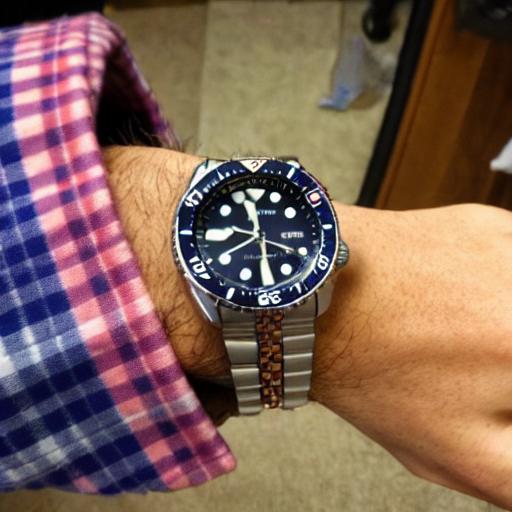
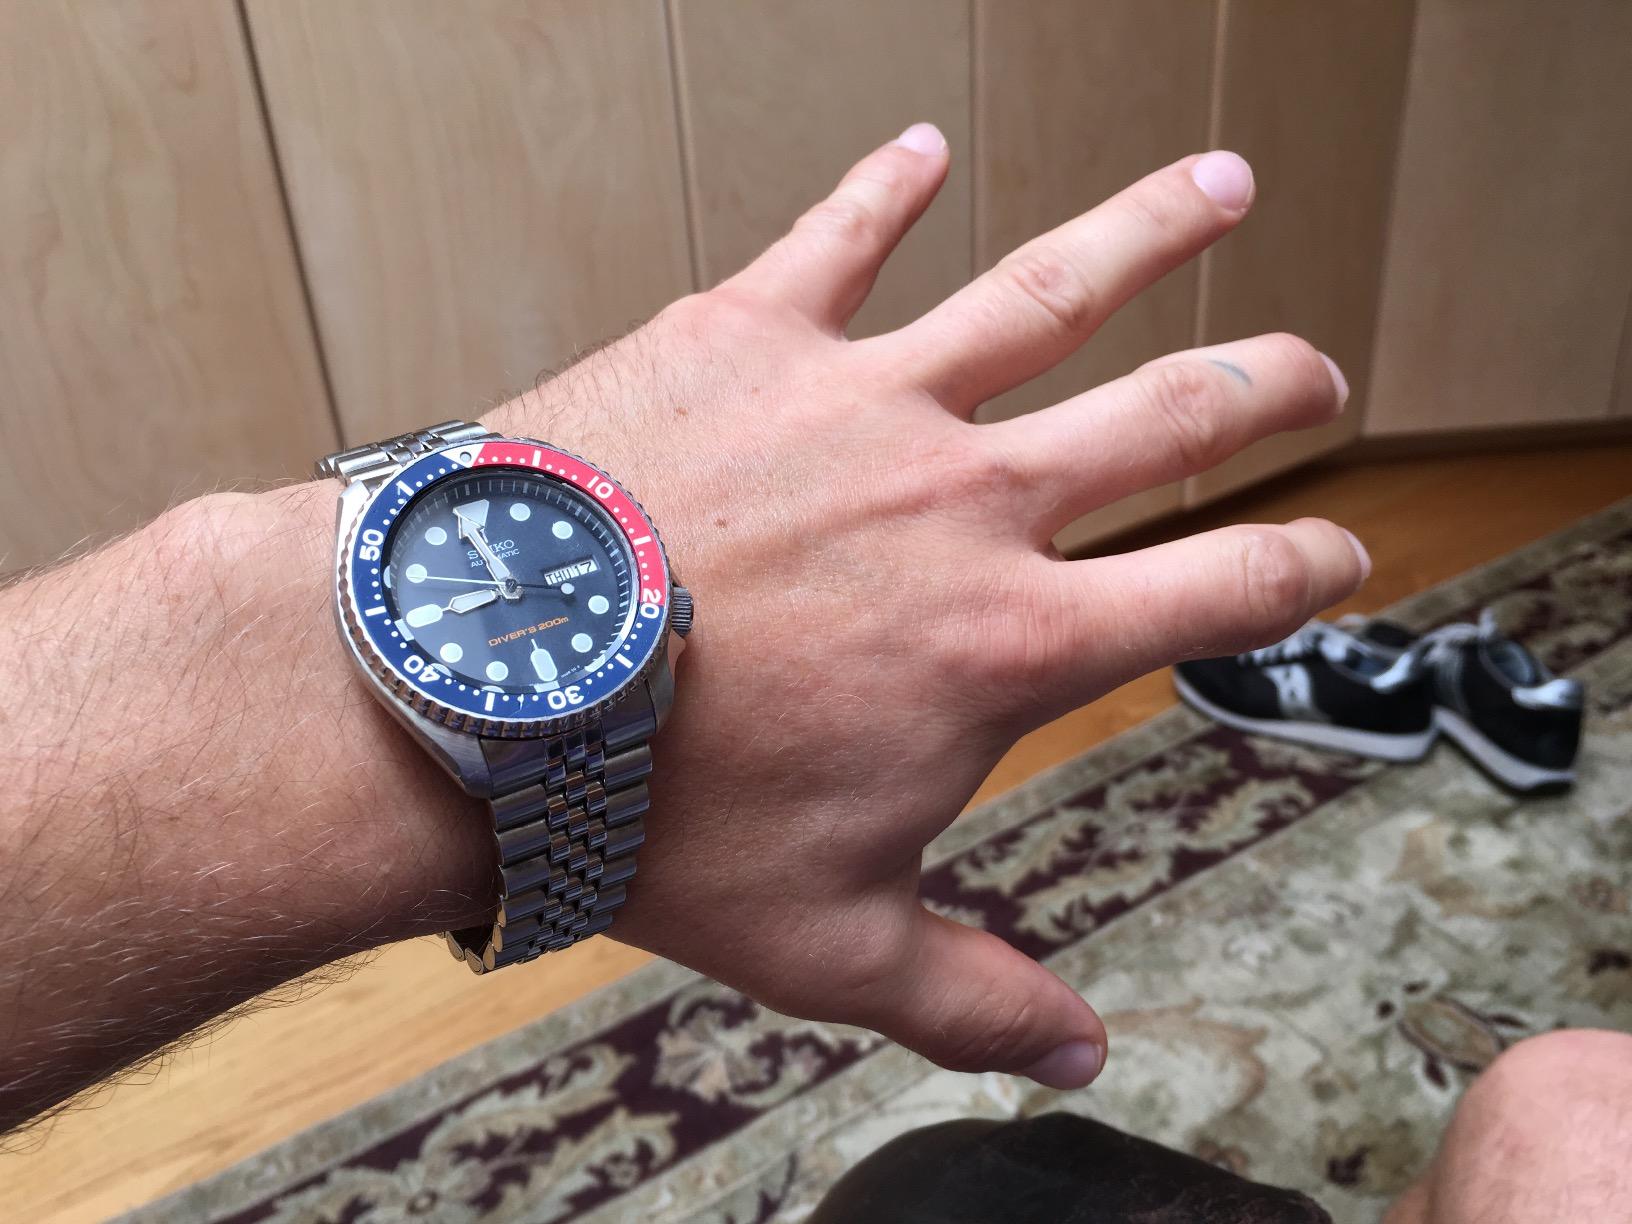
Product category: accessories_watch
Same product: no